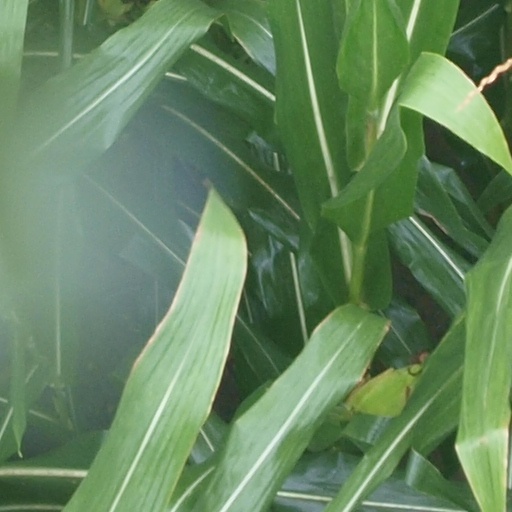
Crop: maize; corn